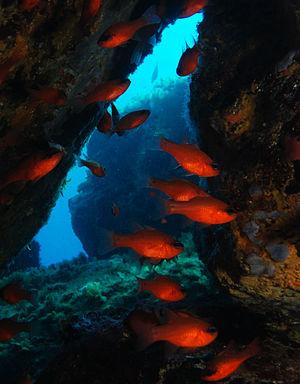
Rouget est un nom vernaculaire ambigu donné en français à plusieurs espèces de poissons osseux le plus souvent méditerranéens, mais aussi d'Afrique et d'Asie.
L'Apogon, aussi appelé Castagnole rouge, Coq, Poisson-cardinal ou Roi des rougets est une espèce de poissons de la famille des Apogonidae.